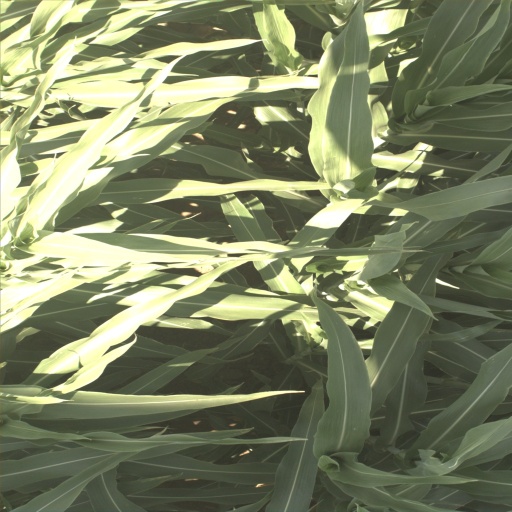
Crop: sorghum